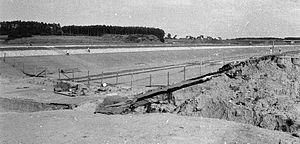
Le canal Rhin-Main-Danube est un canal à grand gabarit en Allemagne, inauguré le 25 septembre 1992, qui relie le Main, affluent du Rhin, au Danube. Il permet aux plus lourds des chalands, ceux de 1 350 tonnes, et aux convois poussés de 3 300 tonnes de traverser l'Europe de la mer du Nord à la mer Noire en trois semaines.